Centriole

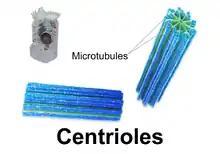
3D rendering of centrioles showing the triplets

In cell biology a centriole is a cylindrical organelle composed mainly of a protein called tubulin. Centrioles are found in most eukaryotic cells, but are not present in conifers (Pinophyta), flowering plants (angiosperms) and most fungi, and are only present in the male gametes of charophytes, bryophytes, seedless vascular plants, cycads, and "Ginkgo". A bound pair of centrioles, surrounded by a highly ordered mass of dense material, called the pericentriolar material (PCM), makes up a structure called a centrosome.